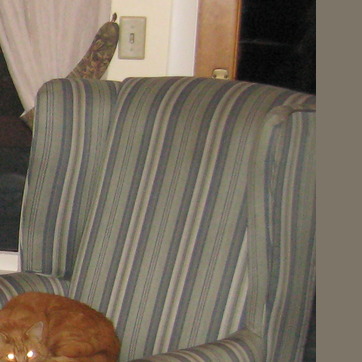
Material: fabric